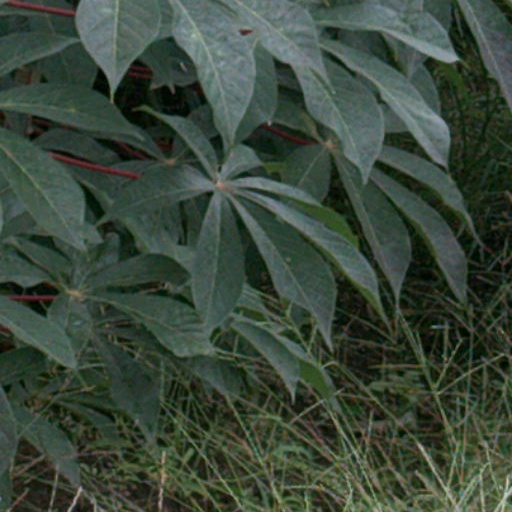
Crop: cassava